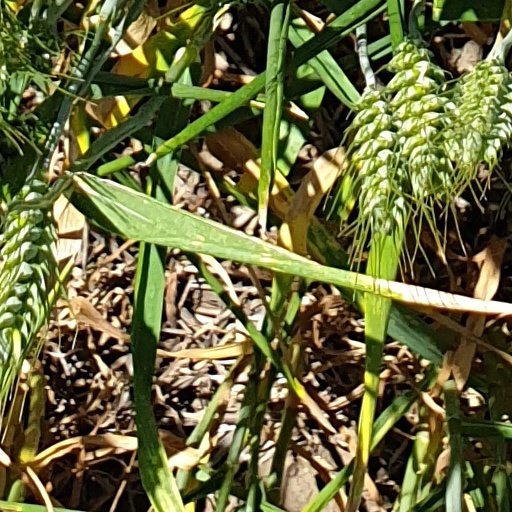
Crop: wheat